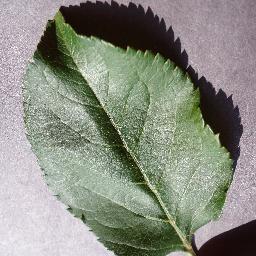
Label: Apple___healthy